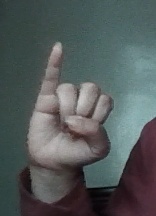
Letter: meem